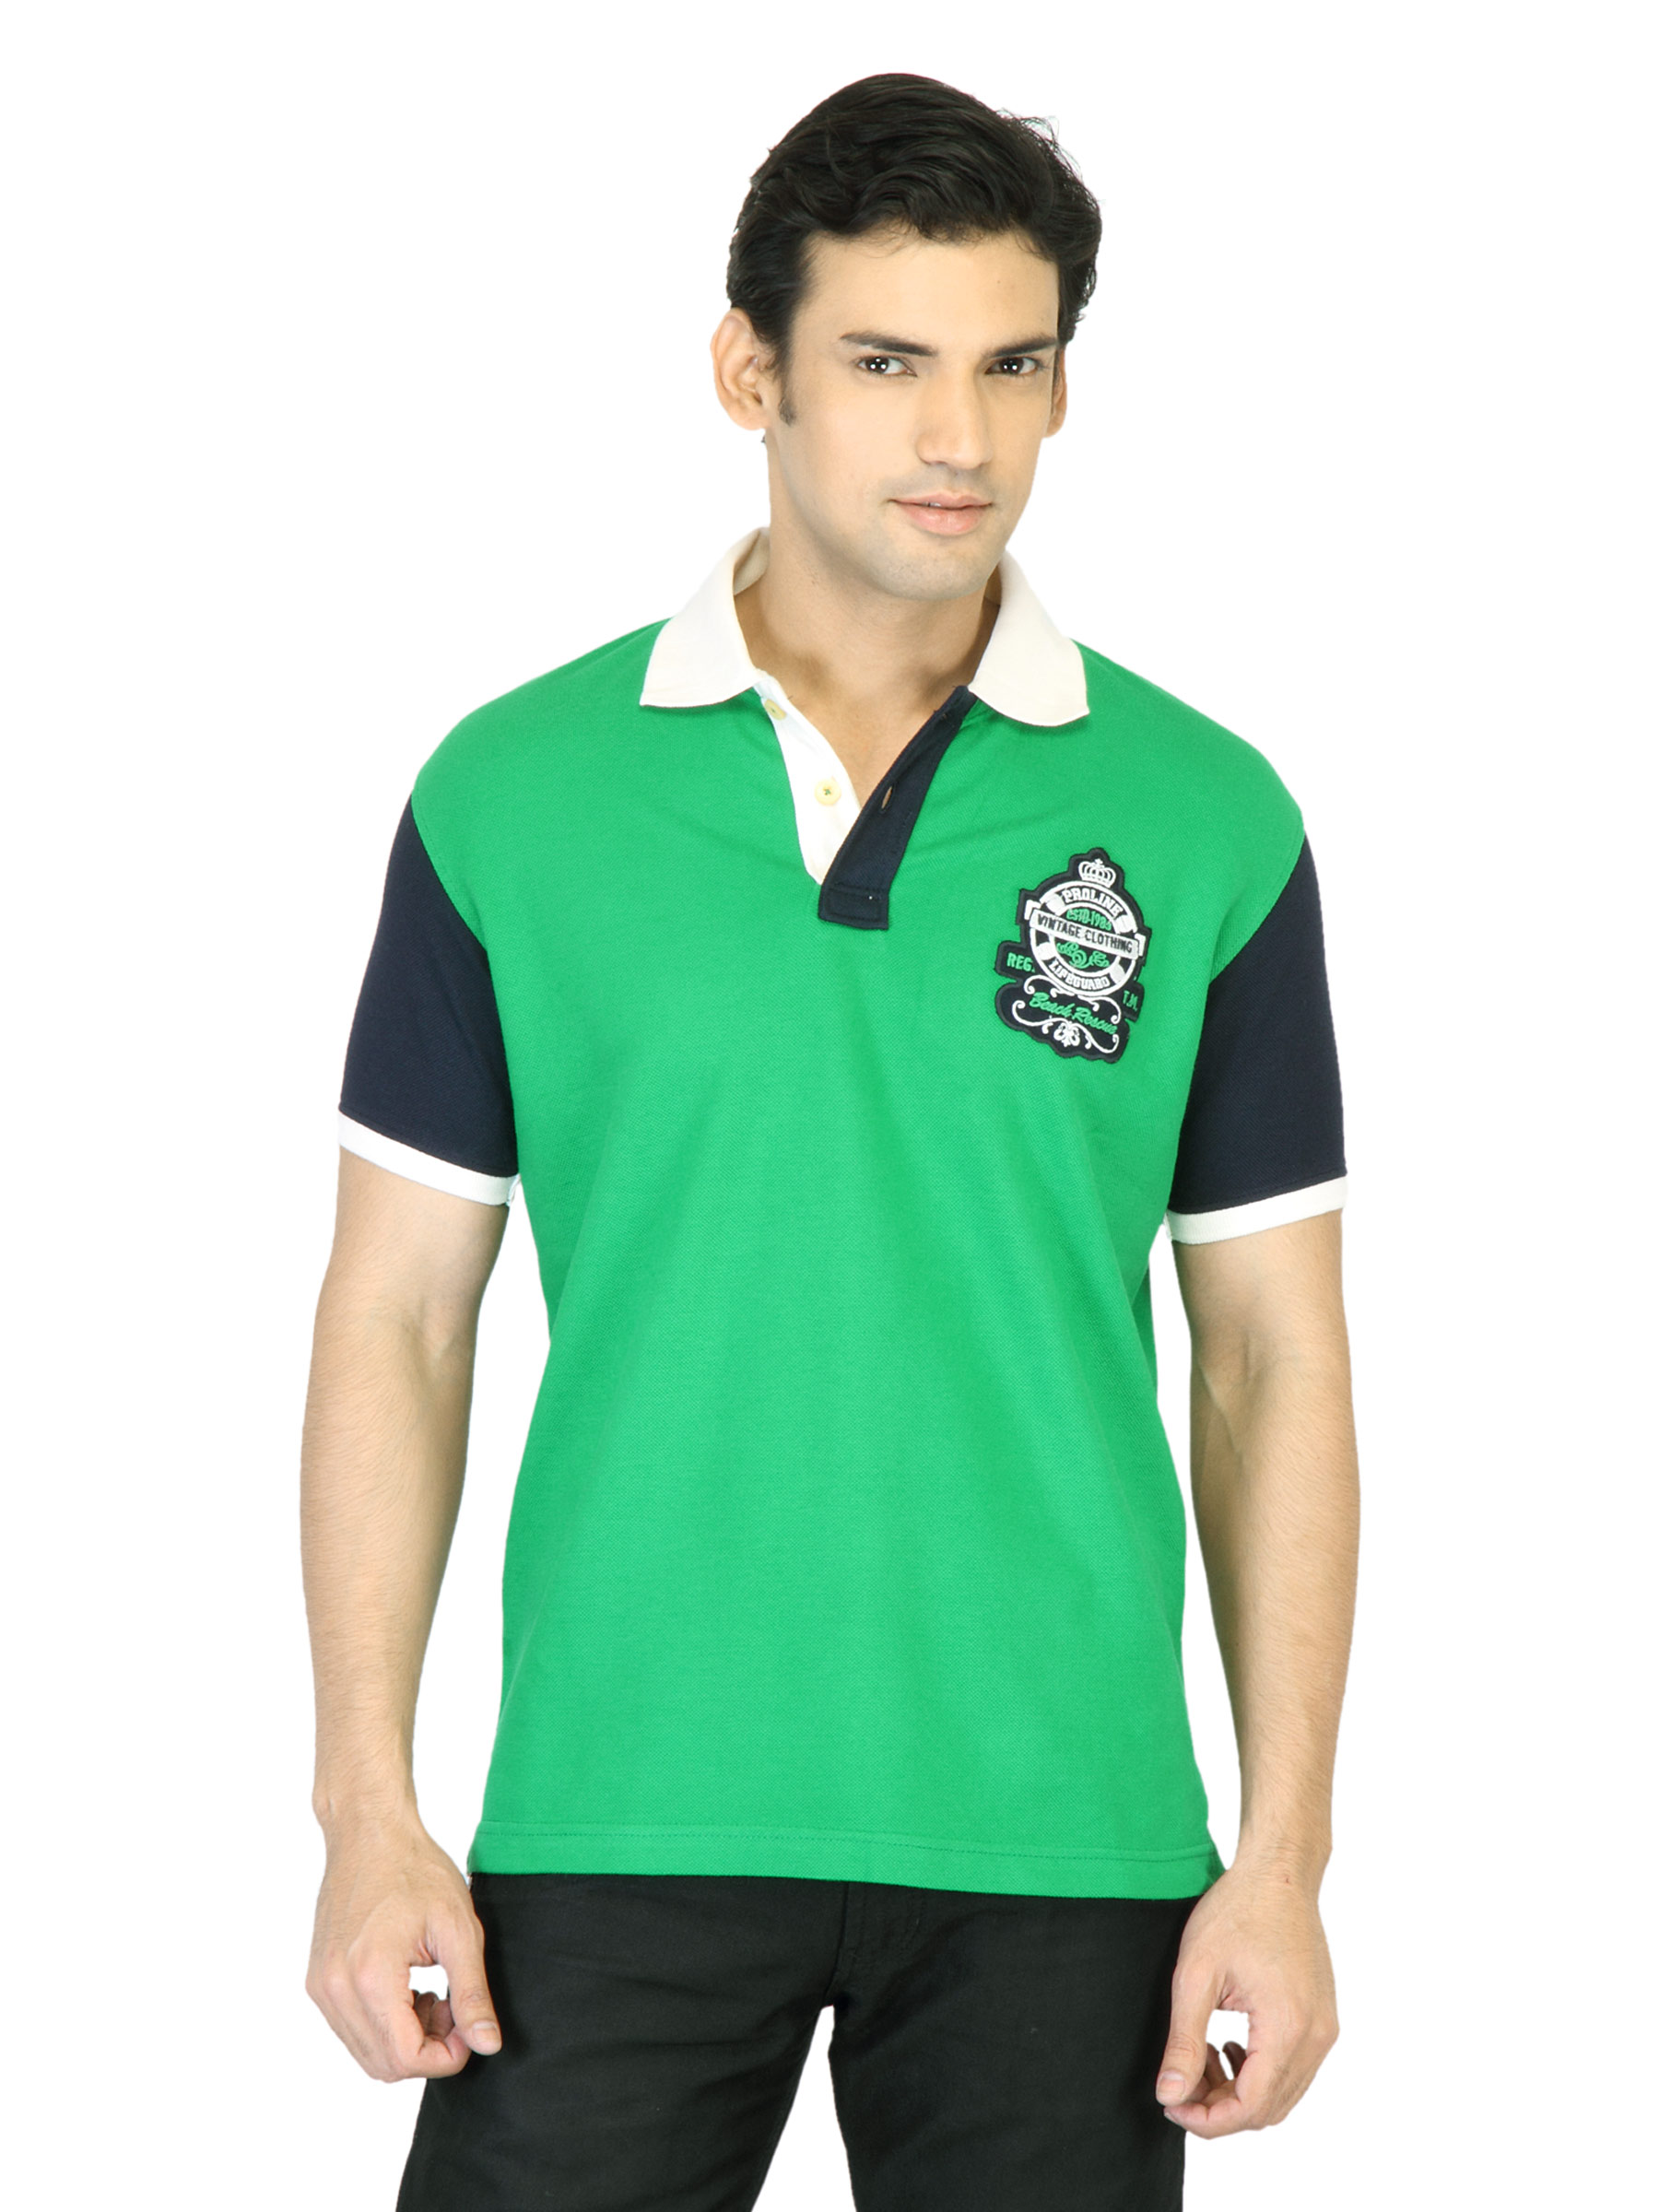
Proline Men Green Polo Tshirt
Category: Apparel / Topwear / Tshirts
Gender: Men
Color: Green
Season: Summer 2012
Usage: Casual